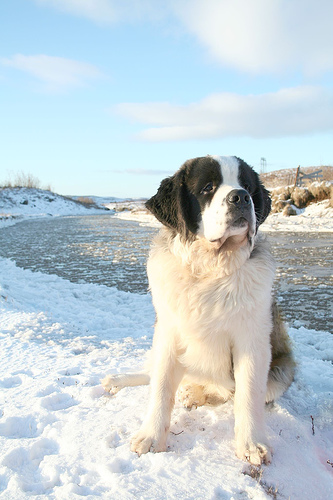
Animal: dog
Breed: saint bernard